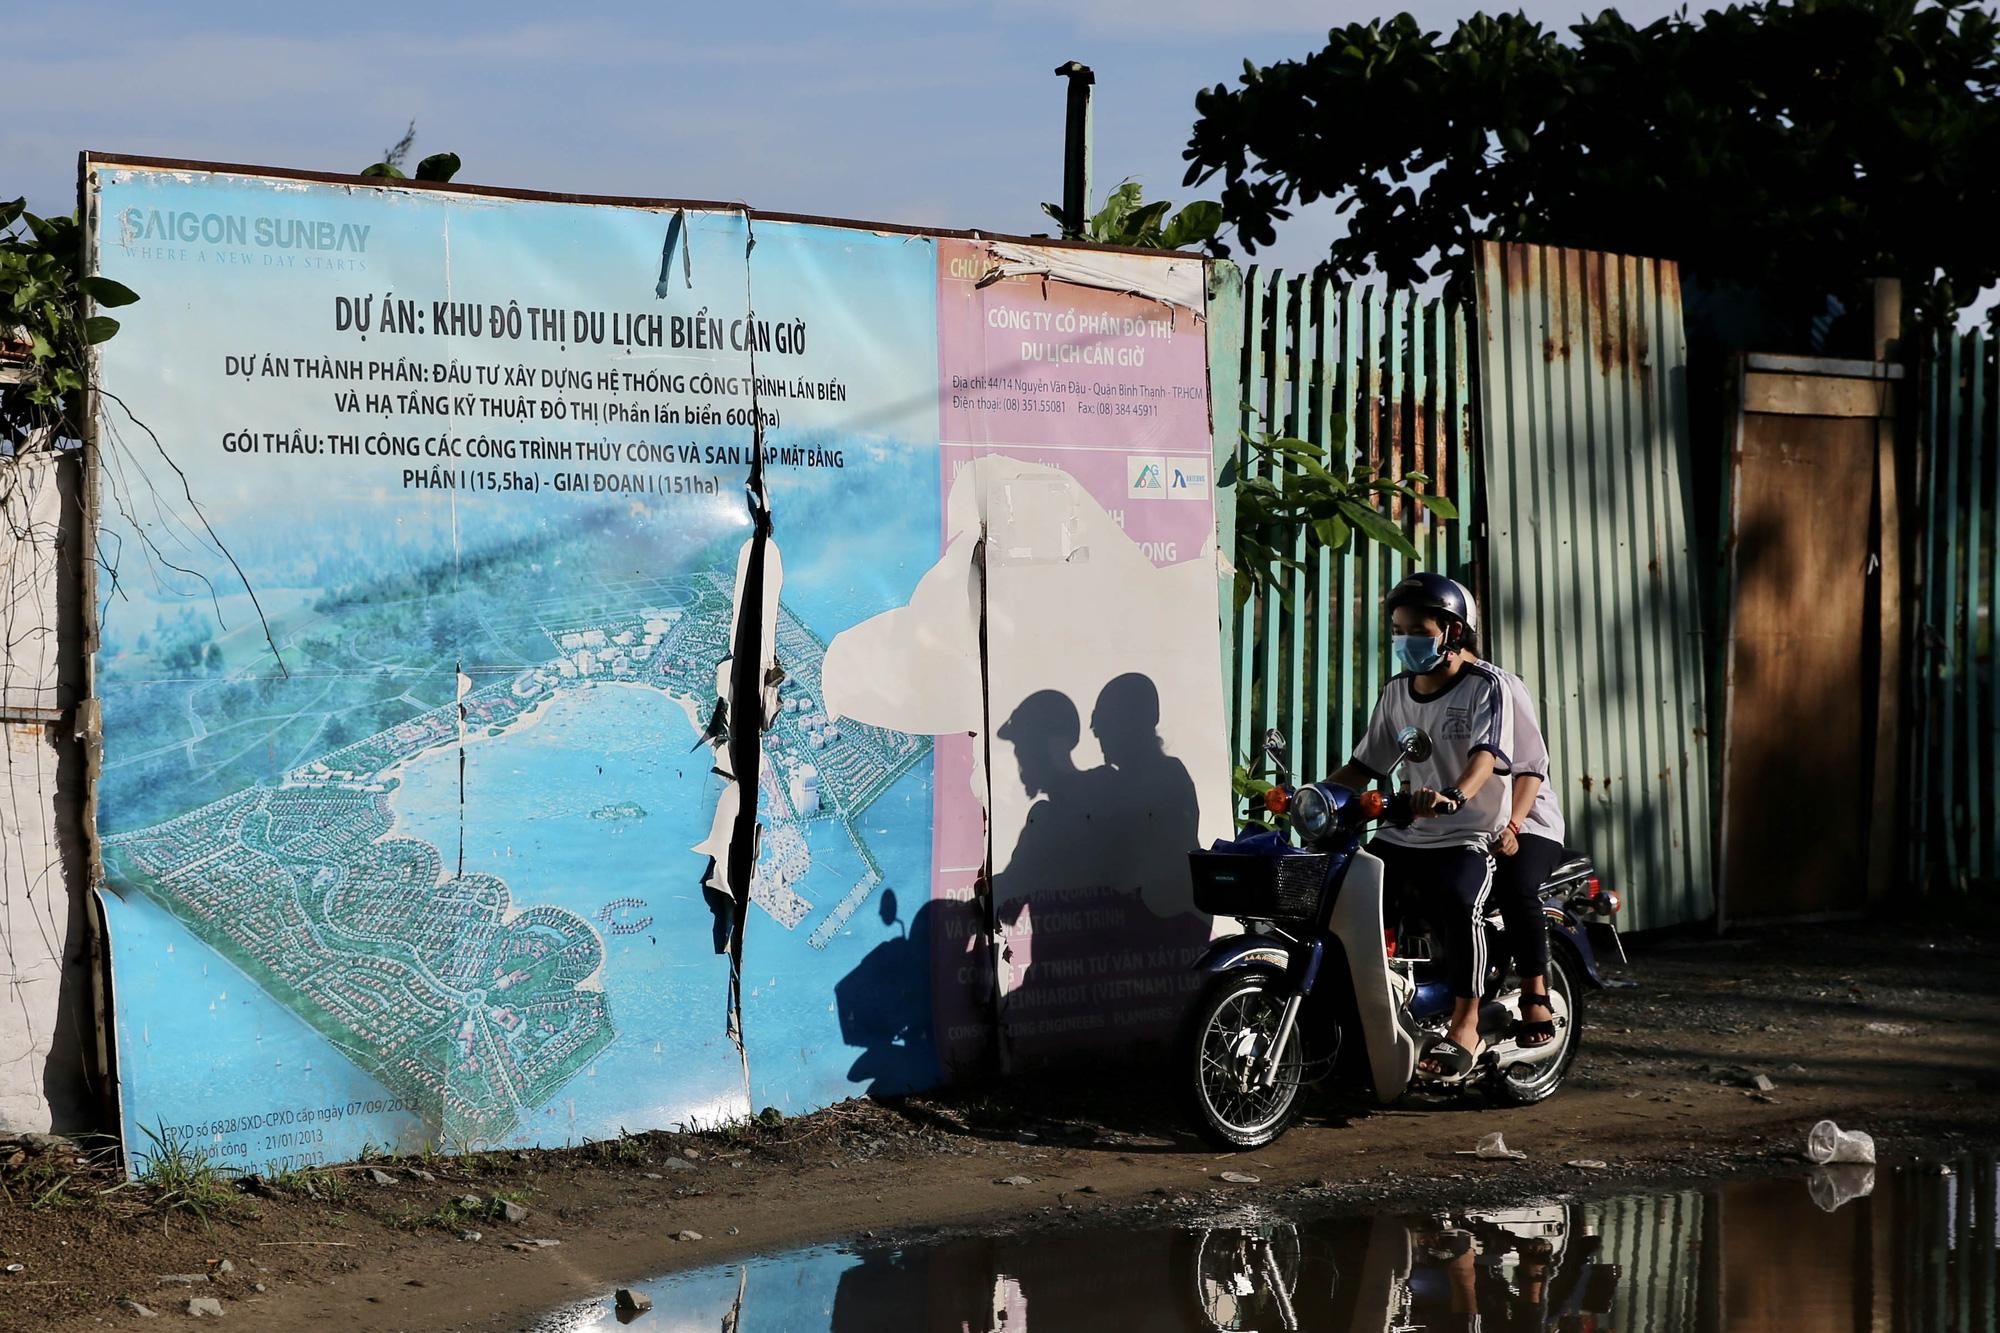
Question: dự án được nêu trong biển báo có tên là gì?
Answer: dự án có tên là khu đô thị du lịch biển cần giờ